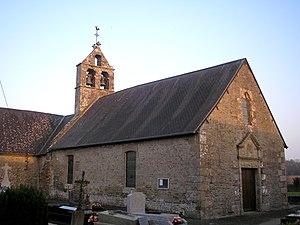
Villiers-le-Pré (Normandie, France). L'église Saint-Pierre.